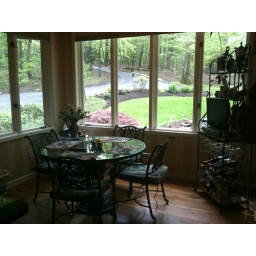
Eat in kitchen with office in same room.